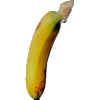
Label: banana_lady_finger